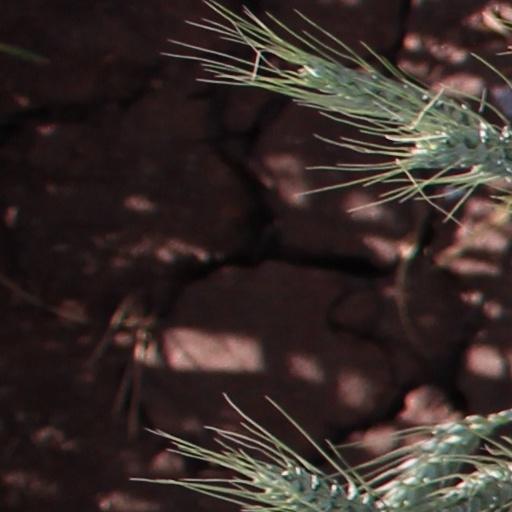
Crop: wheat